Ludovico Trevisan

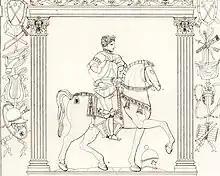
Antonio Rido, a henchman of Trevisan, depicted on his tomb in San Pancrazio, Rome.

Immediately afterwards, on 1 July 1440, Trevisan was elevated cardinal priest, title of S. Lorenzo, by Pope Eugene IV and a medal in his honour was designed by Cristoforo di Geremia to commemorate the victory. Upon his elevation, Bishop Fortunato di Pellicanis of Sarsina began administering his patriarchate. Later that year, he became Camerlengo, an office he held until his death.